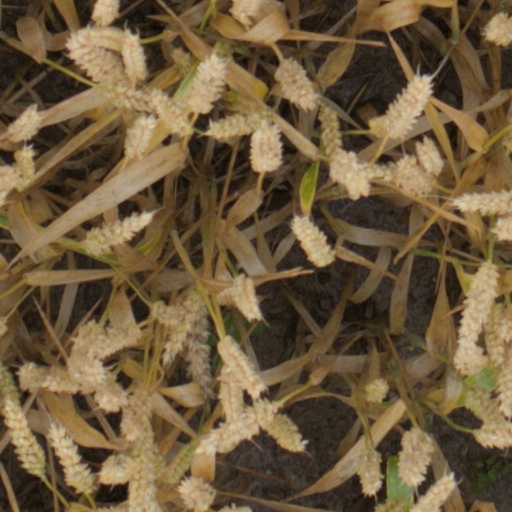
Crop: wheat